Cotton Mary

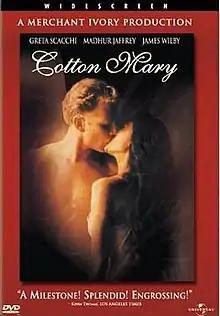

Cotton Mary is a 1999 film co-directed by Ismail Merchant, best known as the producer half of Merchant Ivory, and the Indian actress and writer Madhur Jaffrey, who also co-starred. It is a sensual film, shot in coastal South India.